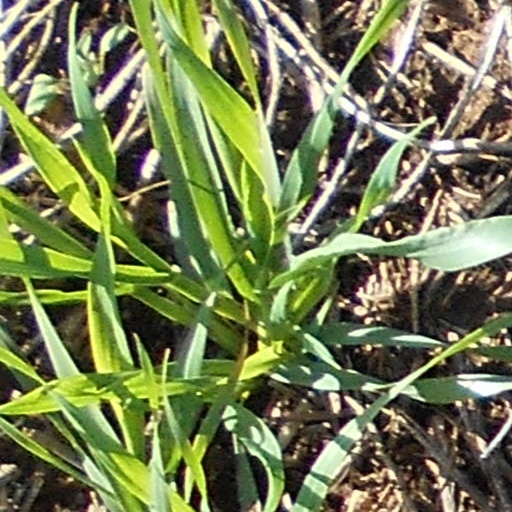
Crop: wheat